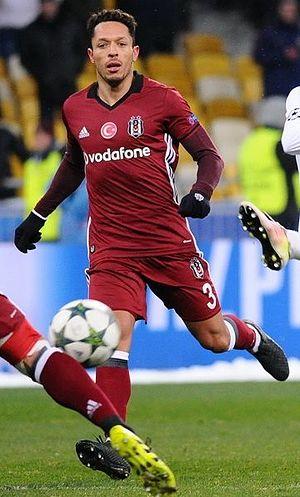
Adriano Correia Claro est un footballeur brésilien né le 26 octobre 1984 à Curitiba. Il joue au poste d'arrière gauche ou de milieu gauche à la KAS Eupen. Sa polyvalence lui permet aussi de jouer sur le flanc droit.